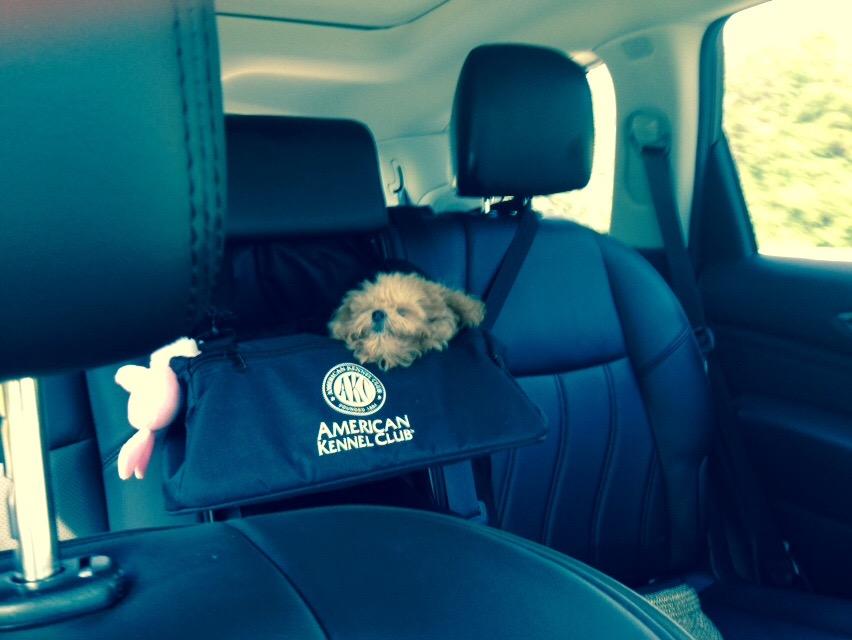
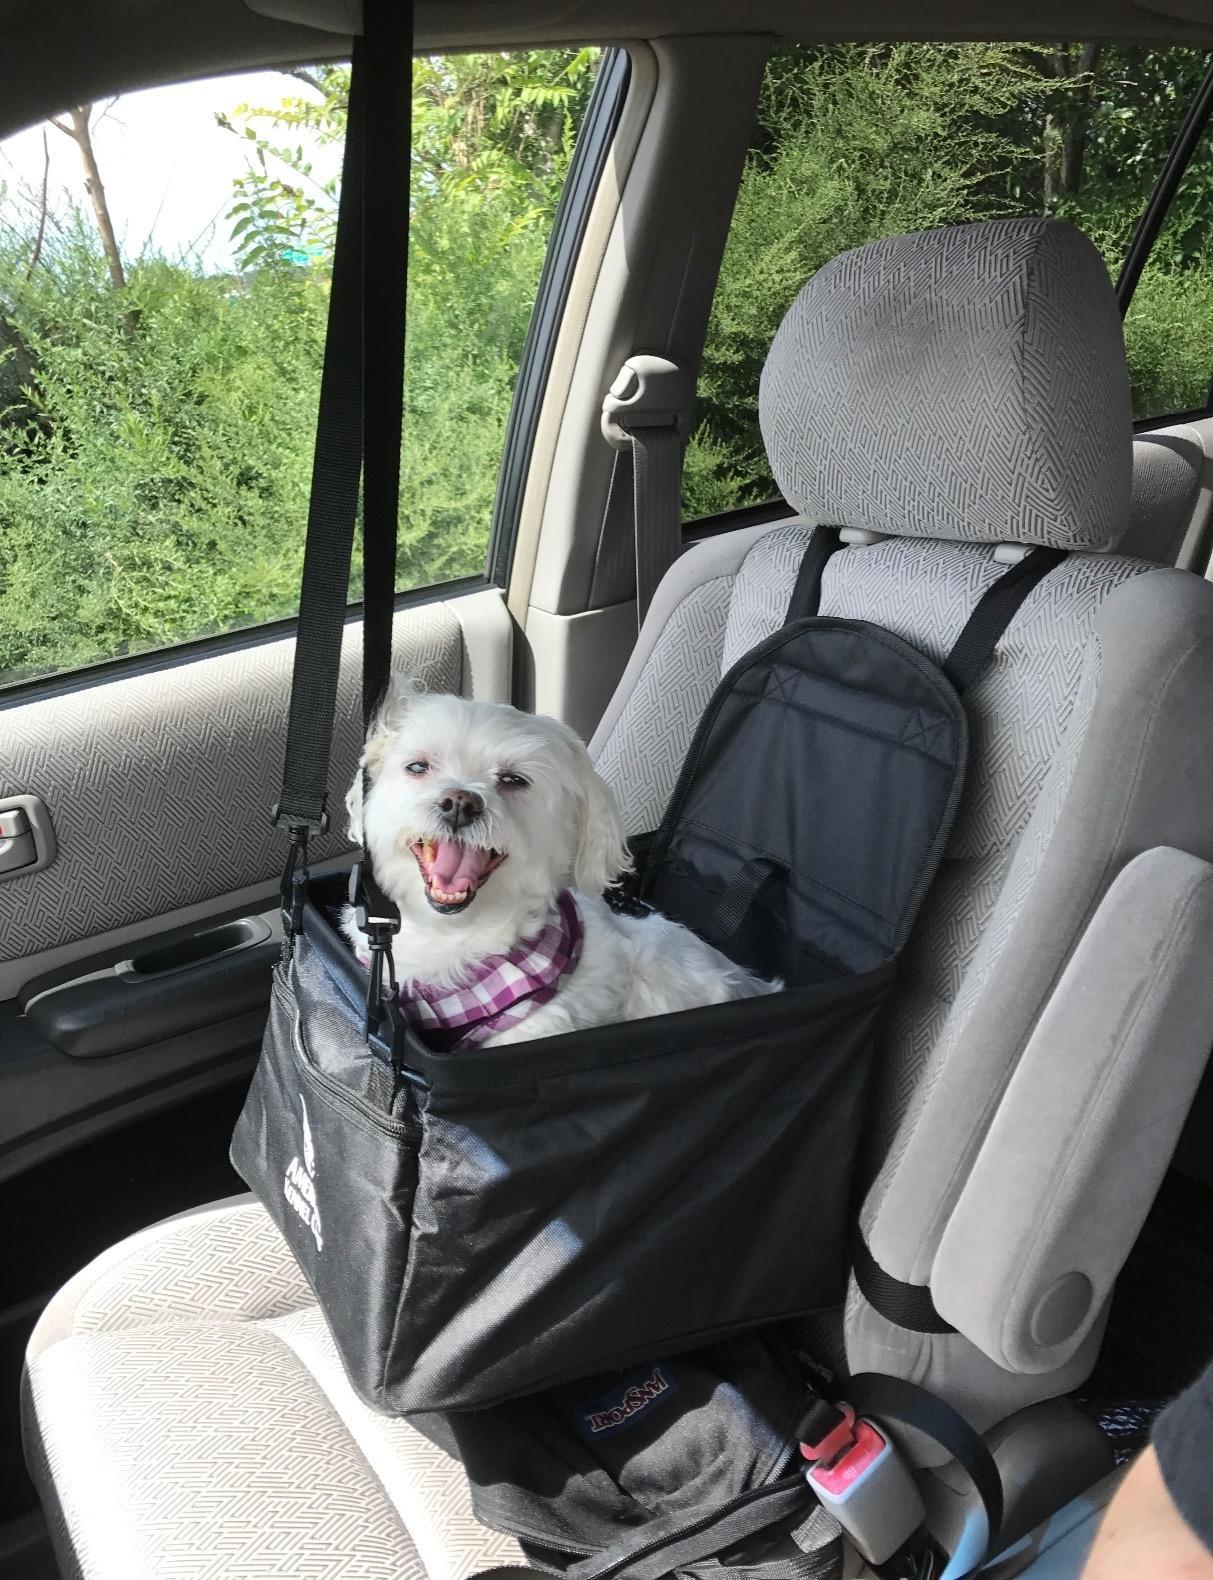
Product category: items_kennel
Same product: yes